Jānis Straume

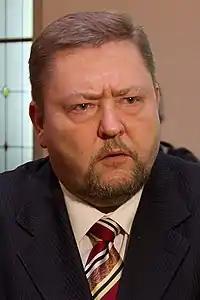
Straume in 2012

Jānis Straume (27 August 1962 – 10 July 2024) was a Latvian politician for For Fatherland and Freedom/LNNK (TB/LNNK). He was the fourth Speaker of the Saeima (1998–2002) since 1991.